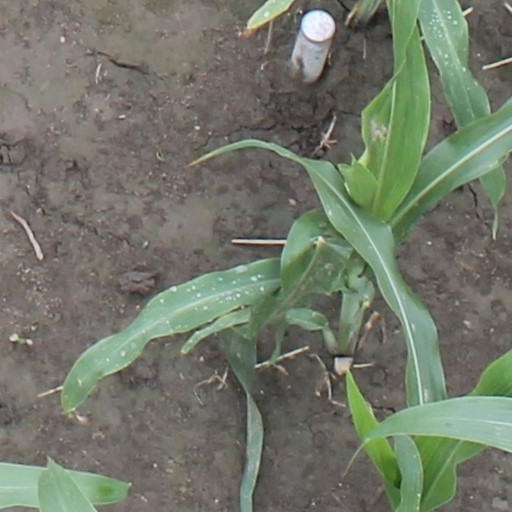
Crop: maize; corn